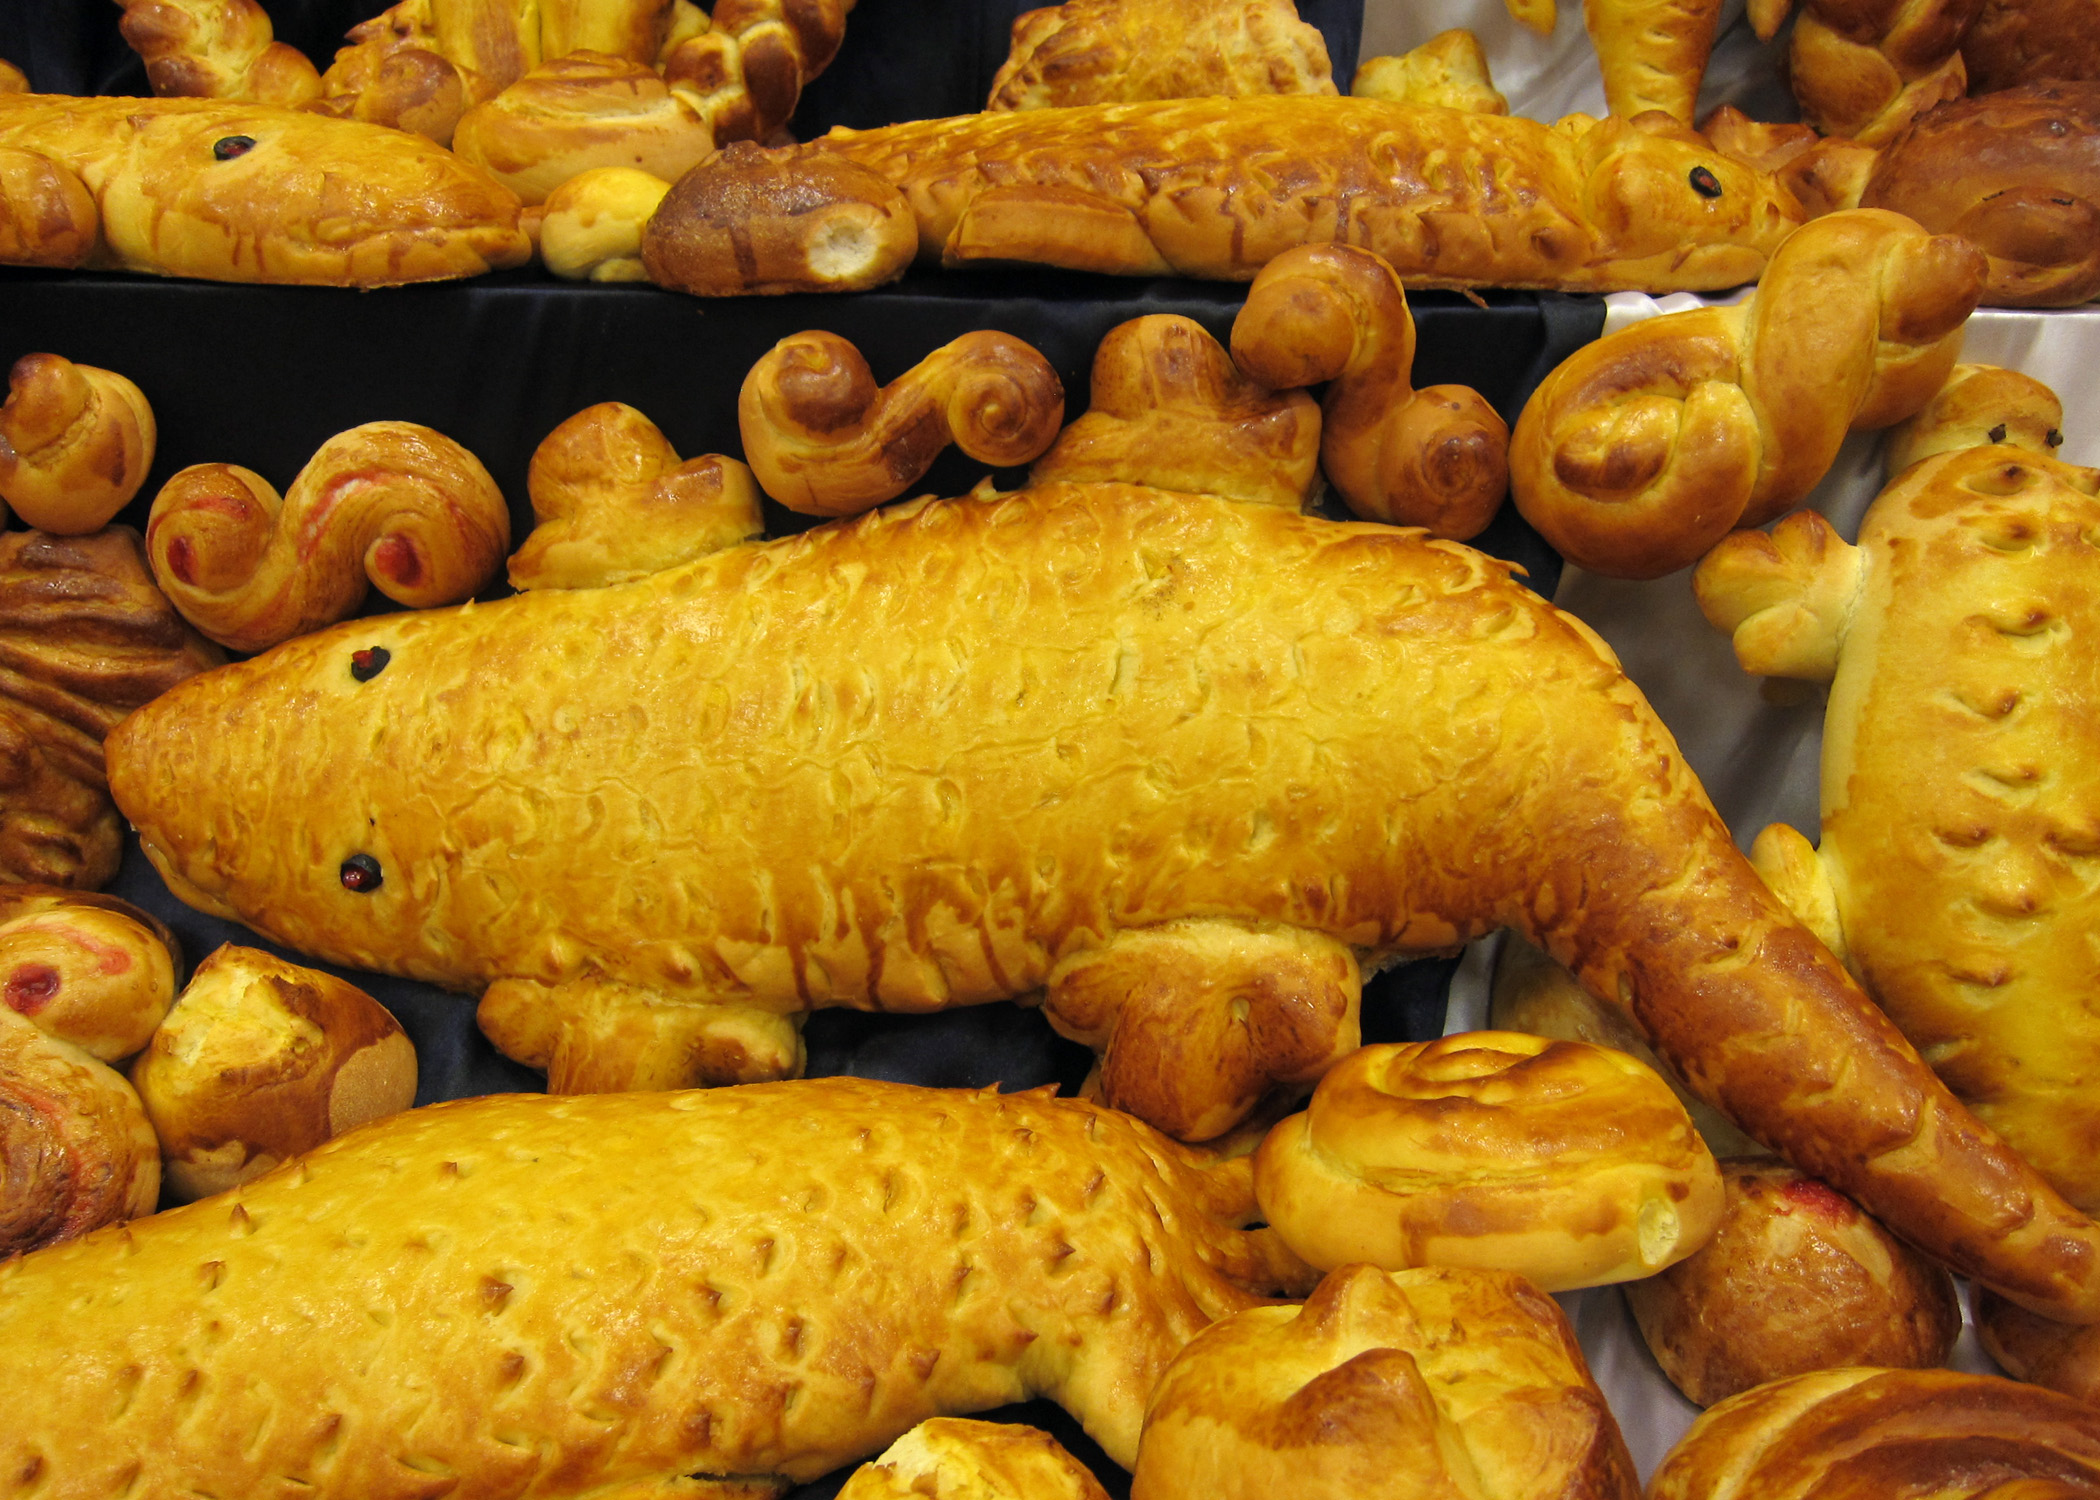
plant, dish, food, produce, vegetable, hall, deployed, iraq, jointbasebalad, chowhall, dfac, baked goods, crocodylus, chowhalthanksgiving, corn on the cob, flowering plant, land plant, snack food, fried food, cooking plantain